Smog tower

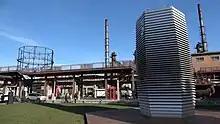
Smog free tower in Beijing

Smog towers or smog free towers are structures designed as large-scale air purifiers to reduce air pollution particles (smog). This approach to the problem of urban air pollution involves air filtration and removal of suspended mechanical particulates such as soot and requires energy or power. Another approach is to remove urban air pollution by a chimney effect in a tall stack or updraft tower, which may be either filtered or released at altitude as with a solar updraft tower and which may not require operating energy beyond what may be produced by the updraft.